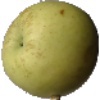
Label: Apple Golden 3